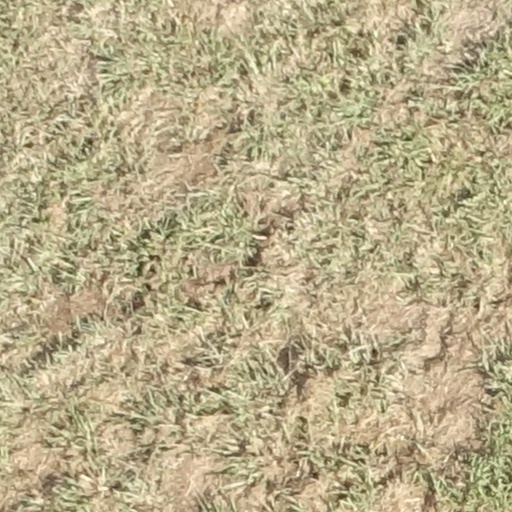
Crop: sorghum